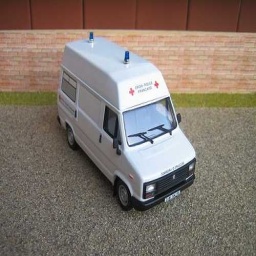
Label: ambulance